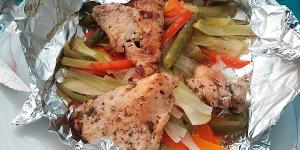
pavo en papillote